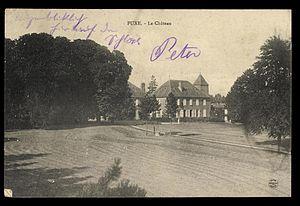
Carte postale de 1914 montrant le château de Puxe (Meurthe-et-Moselle).
La famille de Saintignon est une famille subsistante de la noblesse française, d'ancienne extraction, originaire de Verdun, où, selon Bernard Chérin, elle est citée au XVᵉ siècle dans l'échevinage de cette ville. Elle occupa la charge de bailli de l’évêché et comté de Verdun de 1591 à 1633.